Toronto Raptors accomplishments and records

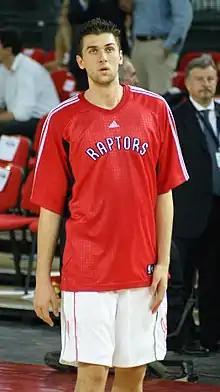
Andrea Bargnani, Toronto's number one pick in the 2006 NBA draft, made the All-Rookie First Team in 2007.

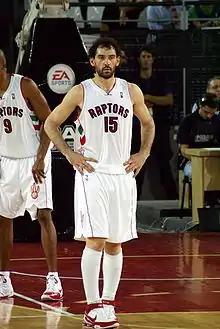
Jorge Garbajosa represented Spain at Eurobasket 2007.

Note: "Beginning with the season the NBA began selecting a Player of the Week, Player of the Month and Rookie of the Month in both the Eastern and Western Conference. Beginning with the season the NBA began selecting a Coach of the Month in both the Eastern and Western Conference. Prior to selecting a winner in each conference a single winner for the entire league was selected for each of the aforementioned awards."